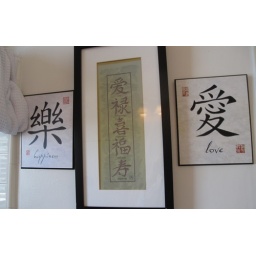
park manor suites, in san diego...a very nice place to stay, and right cross street from balboa park